Spectacles in ancient Rome

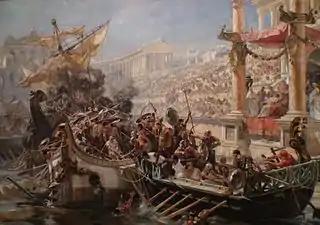
The "naumachia", lit. "naval battle," which Emperor Augustus prepared before a huge crowd that flocked from all over Rome (painting by Ulpiano Checa, 1894)

The "naumachia" (Latin , from ancient Greek /, literally "naval combat") denotes in the Roman world both a spectacle representing a naval battle and the reservoir, or in a broader sense the building in which they were held.